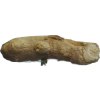
Label: images